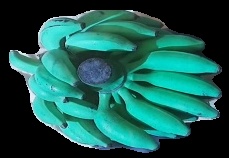
Variety: elakki-bale
Grade: grade3